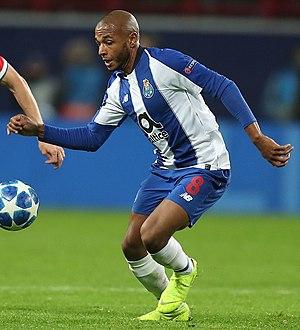
Yacine Nasreddine Brahimi, né le 8 février 1990 à Paris en France, est un footballeur international algérien, évoluant au poste d'attaquant au Al-Rayyan SC.